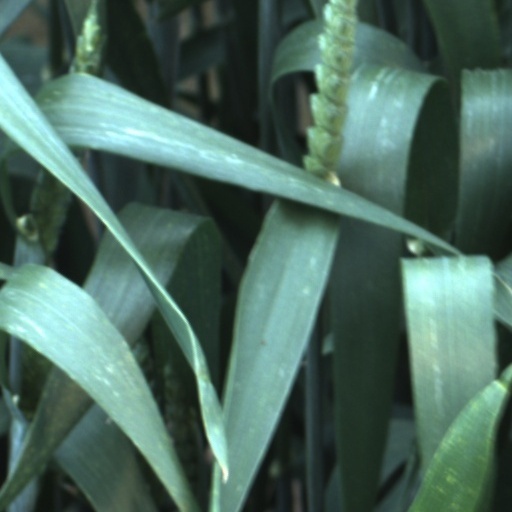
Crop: wheat